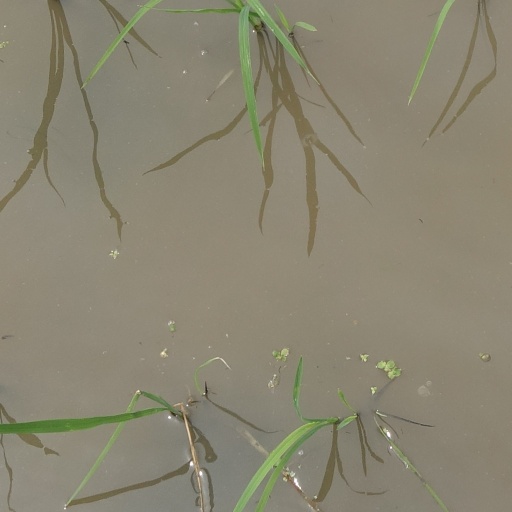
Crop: rice